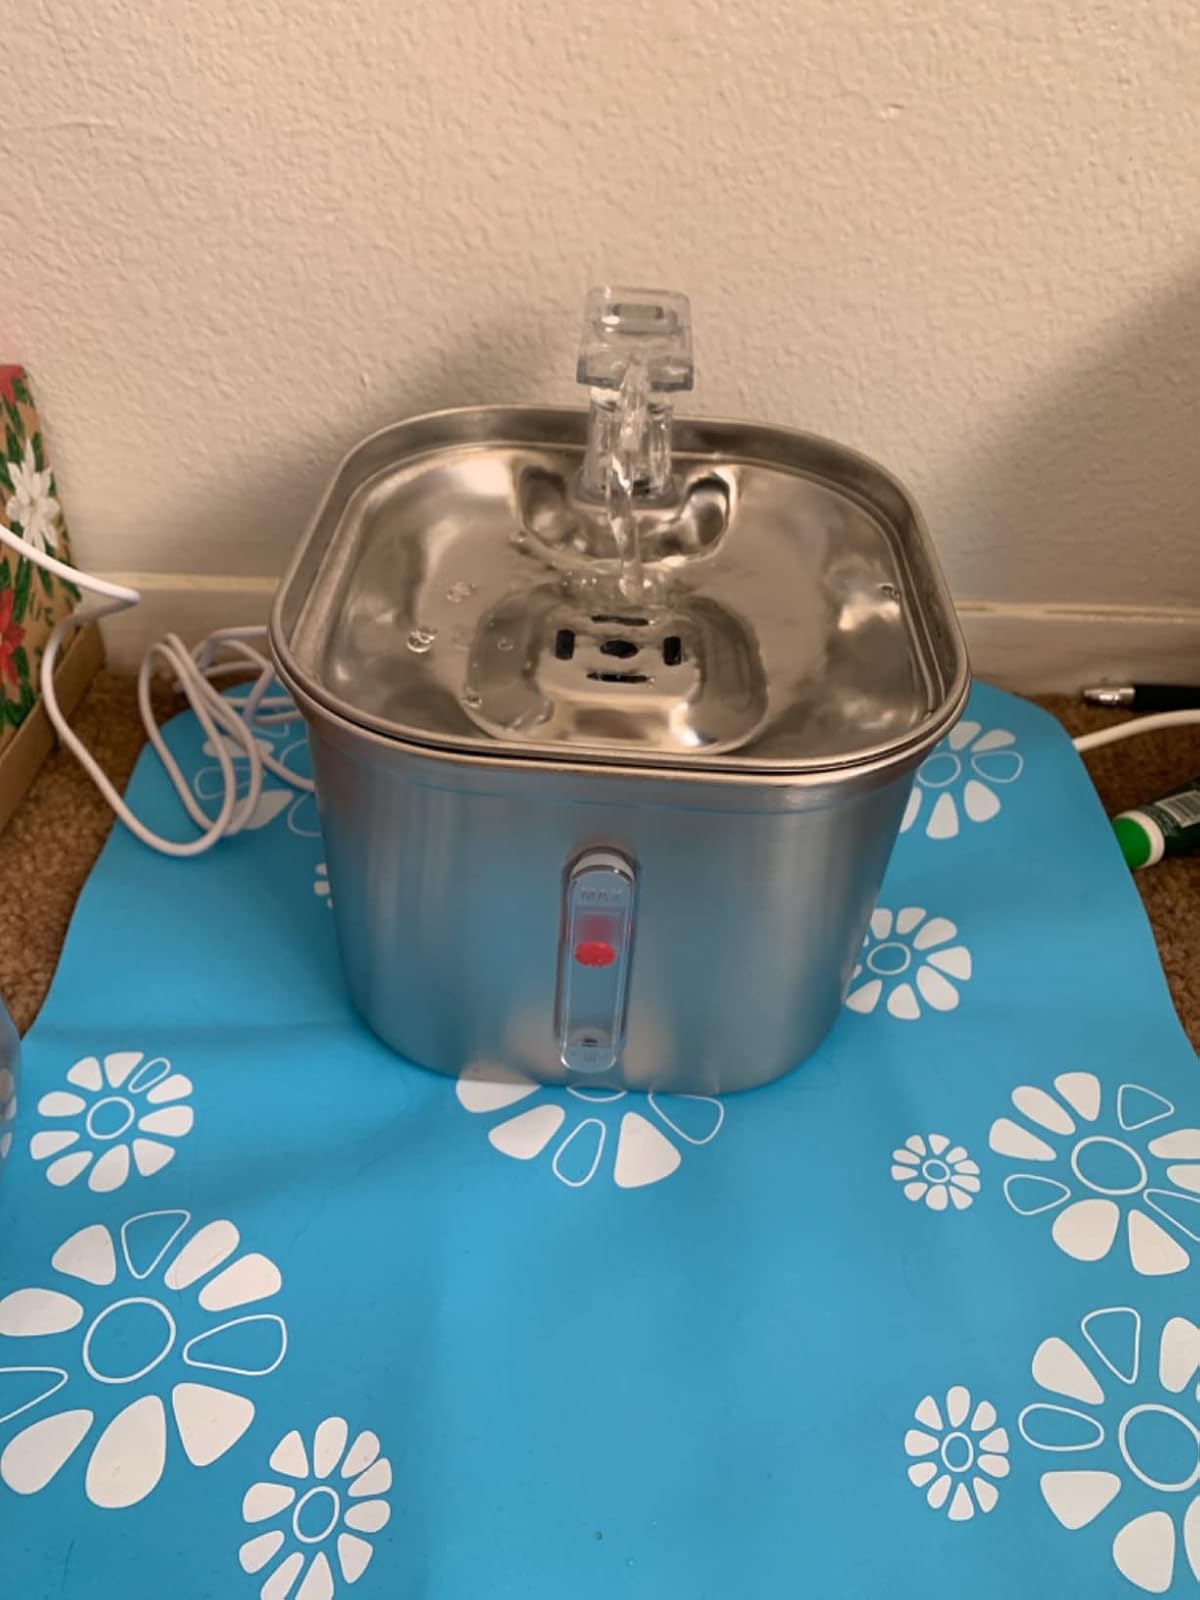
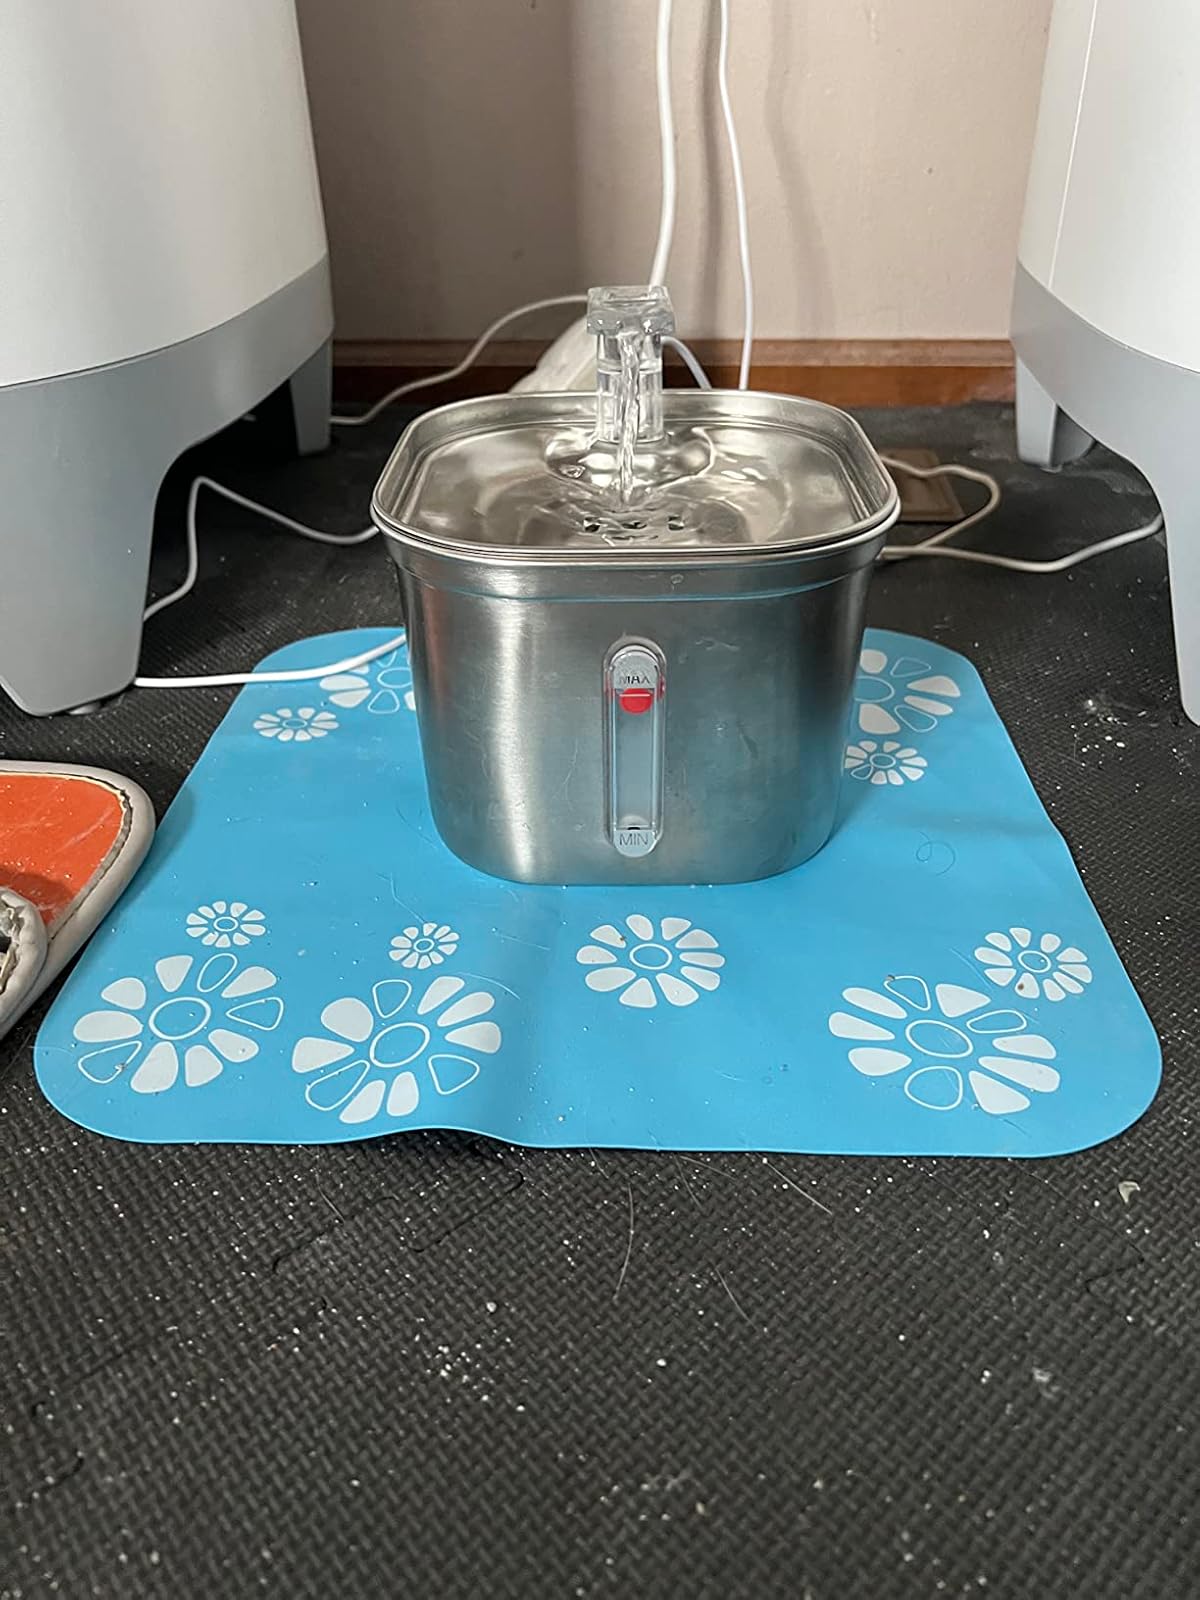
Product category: items_bowl
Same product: yes